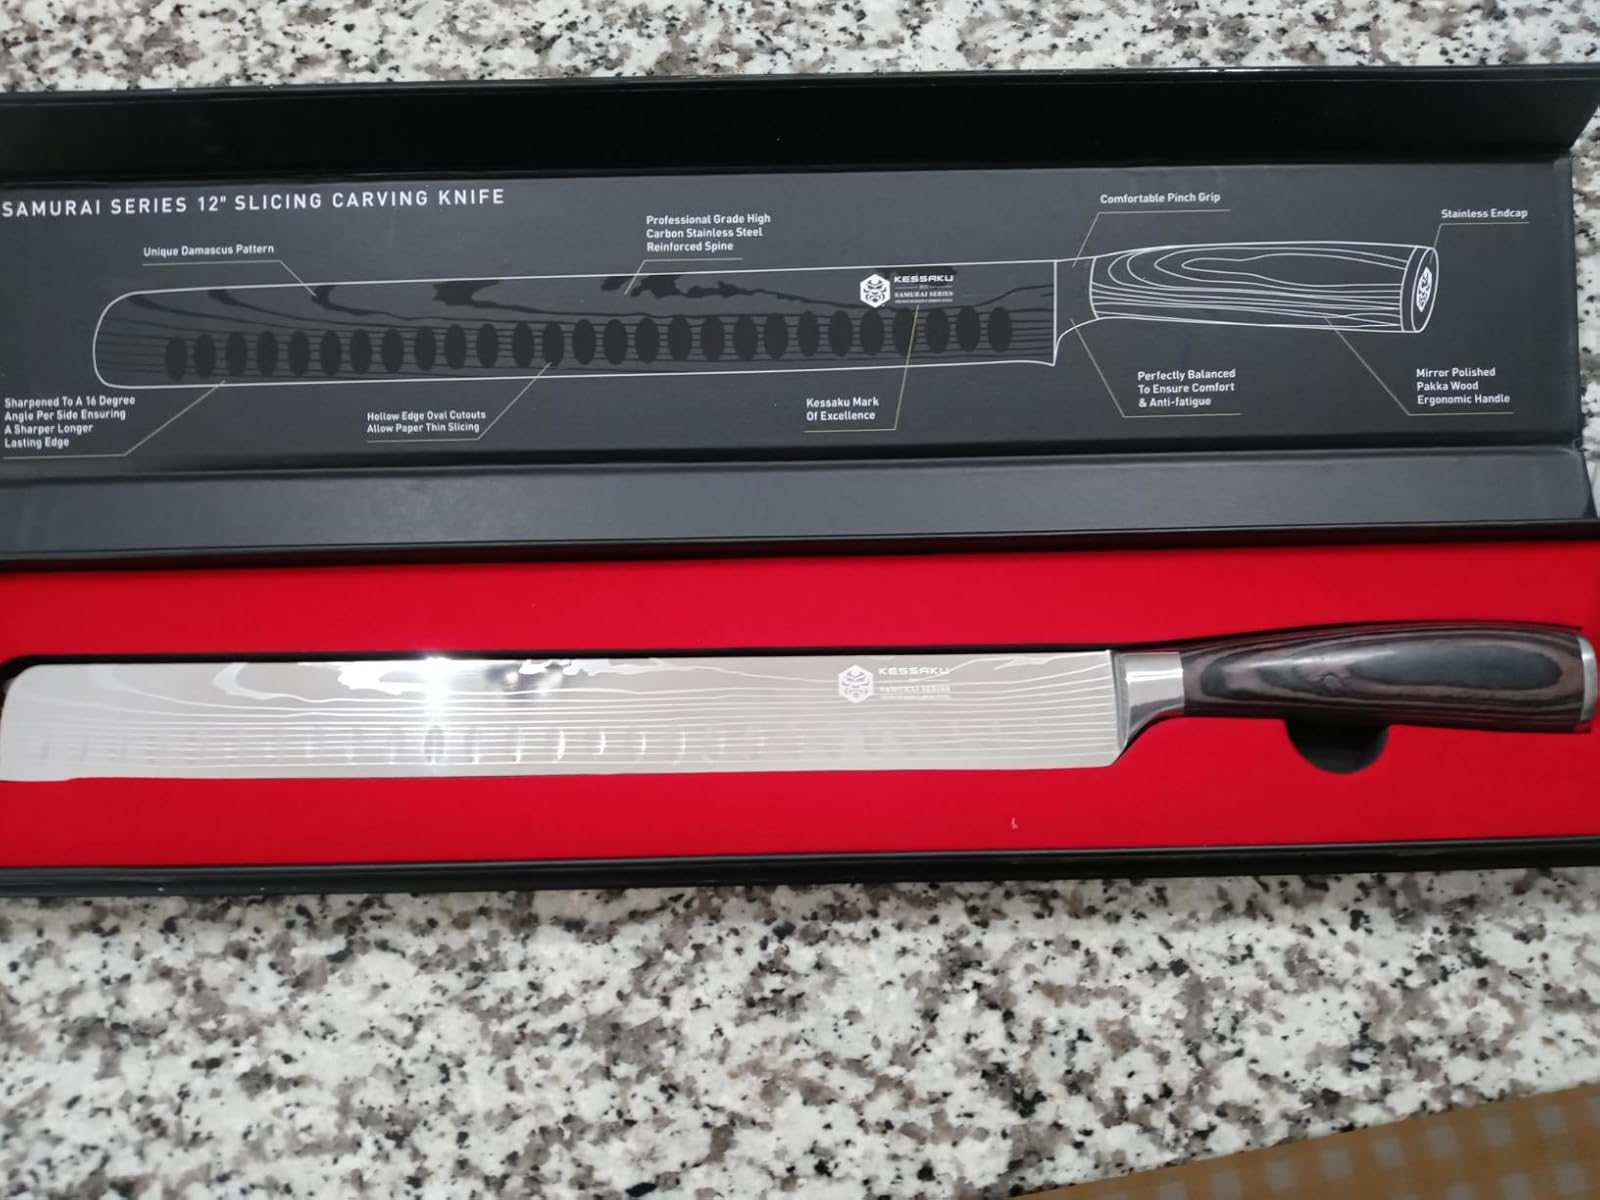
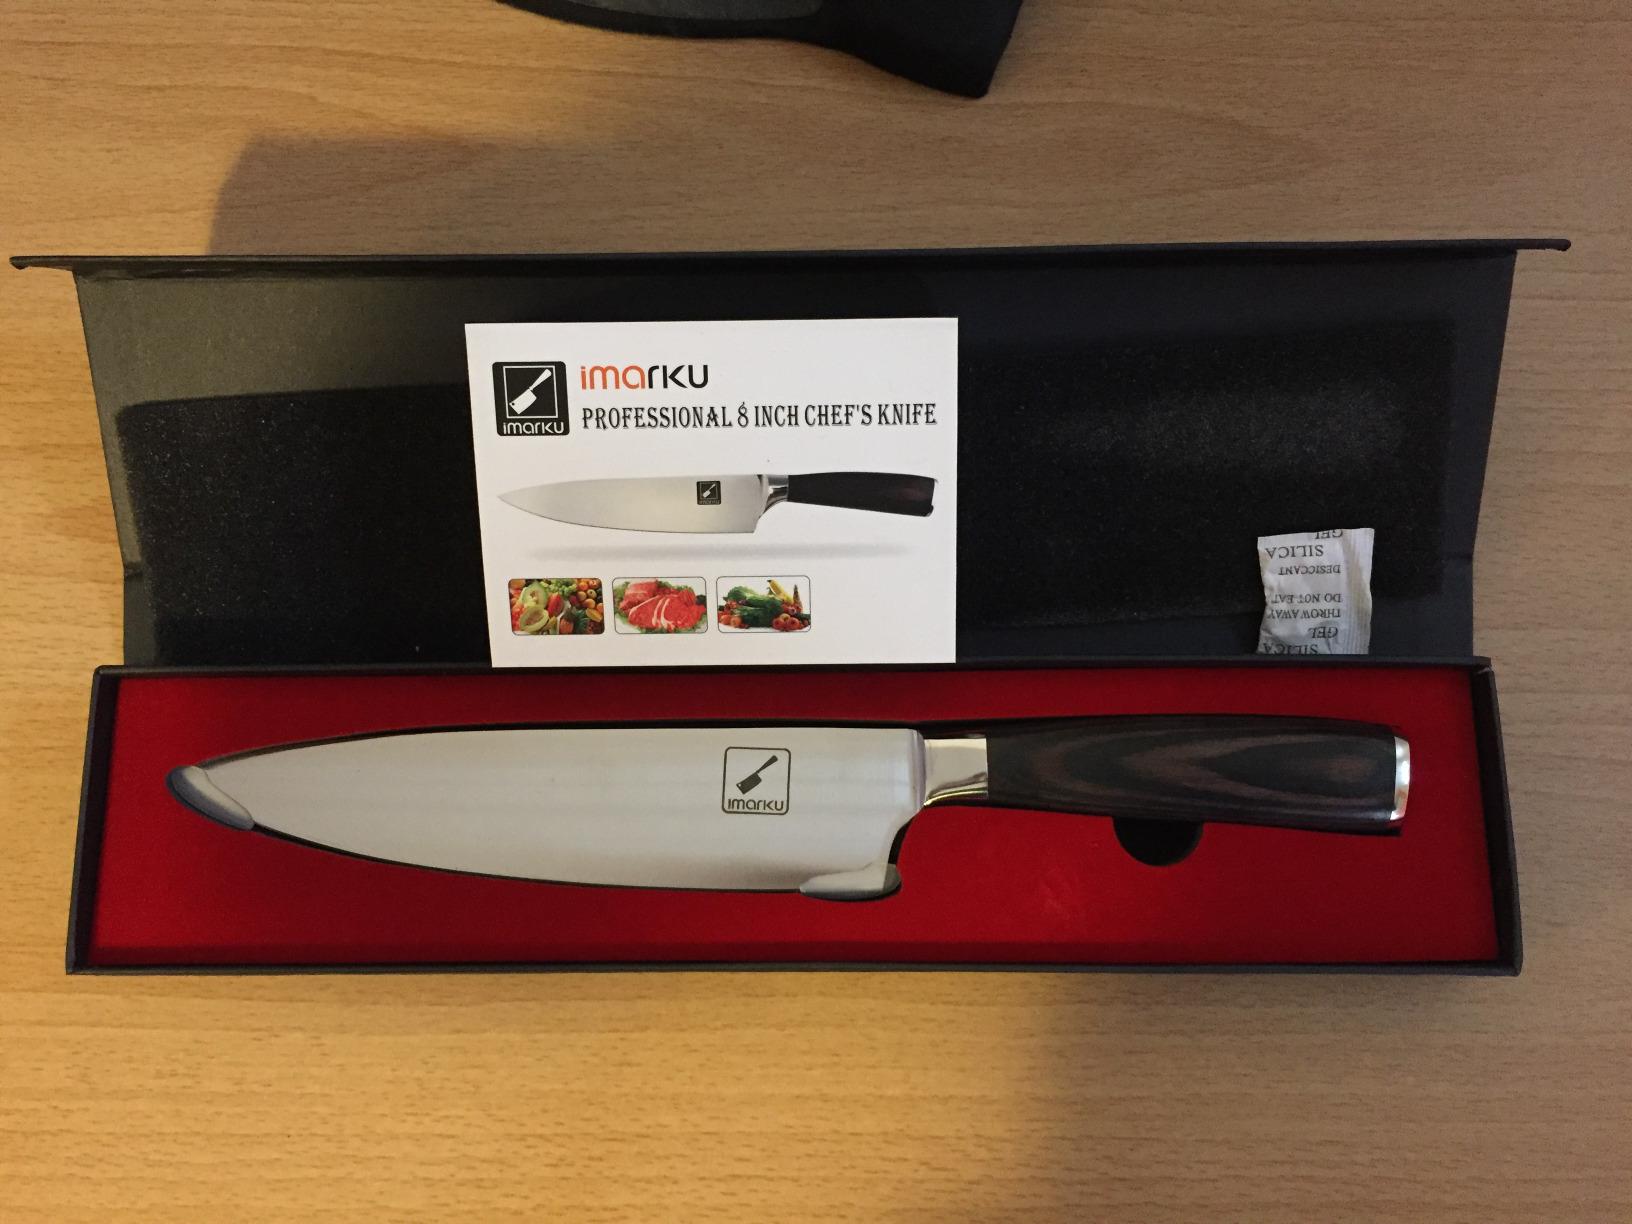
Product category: items_knife
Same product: no